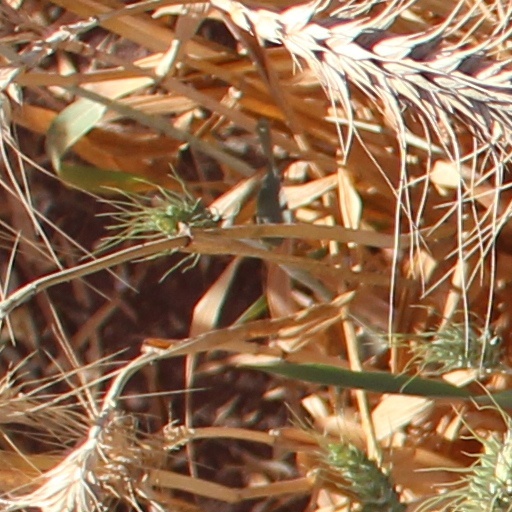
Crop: wheat